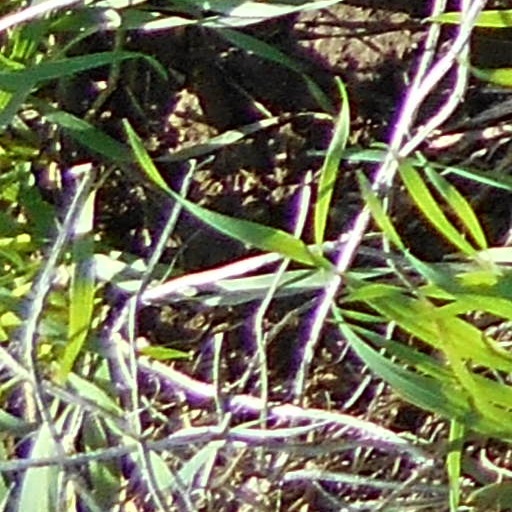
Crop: wheat